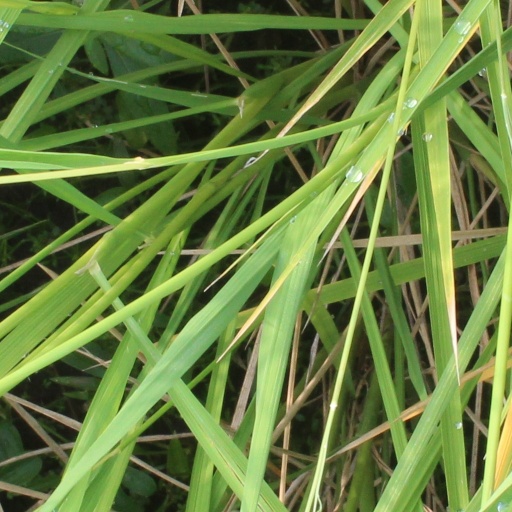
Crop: rice